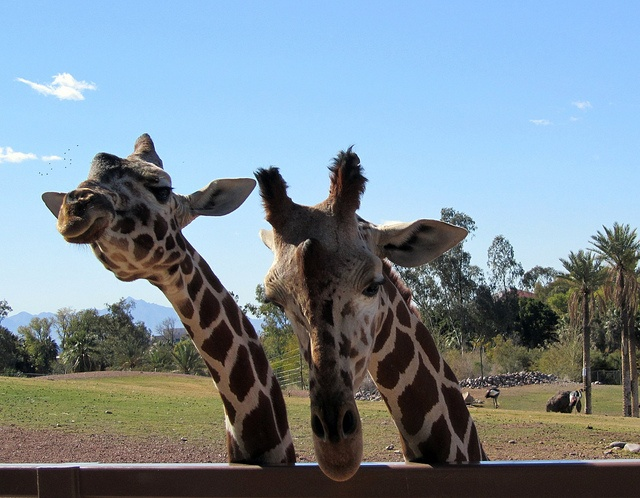
Two giraffe standing next to each other in a field.
Two giraffes leaning over a fence to greet people
two griffes over a railing looking at something interesting
Two cute giraffes stop to say hello at the zoo
Two giraffes peering over a fence showing their heads and the very top of neck.